List of numbered roads in Ottawa

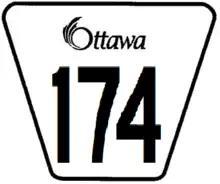
Ottawa Road 174 Shield

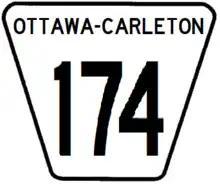
Ottawa-Carleton Regional Road 174 Shield

The city of Ottawa, Ontario, Canada maintains many regional roads, like most counties and regional municipalities in Southern and Eastern Ontario. The regional road system was created by the Regional Municipality of Ottawa-Carleton (RMOC) and managed by the RMOC until 2001. In 2001, when all six cities, four townships, and one village within the former RMOC amalgamated to form the new city of Ottawa, responsibility of the regional road system was transferred to the new city of Ottawa, and they became today's “Ottawa roads”.